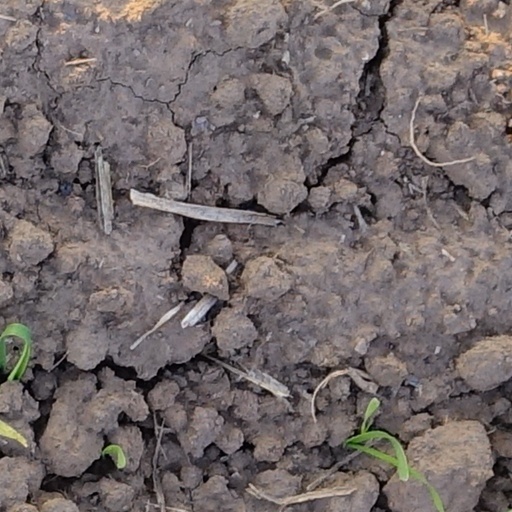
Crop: wheat